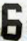
Number: 6